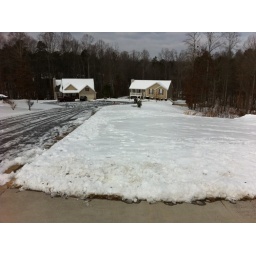
This is the view going down the hill in front of our house